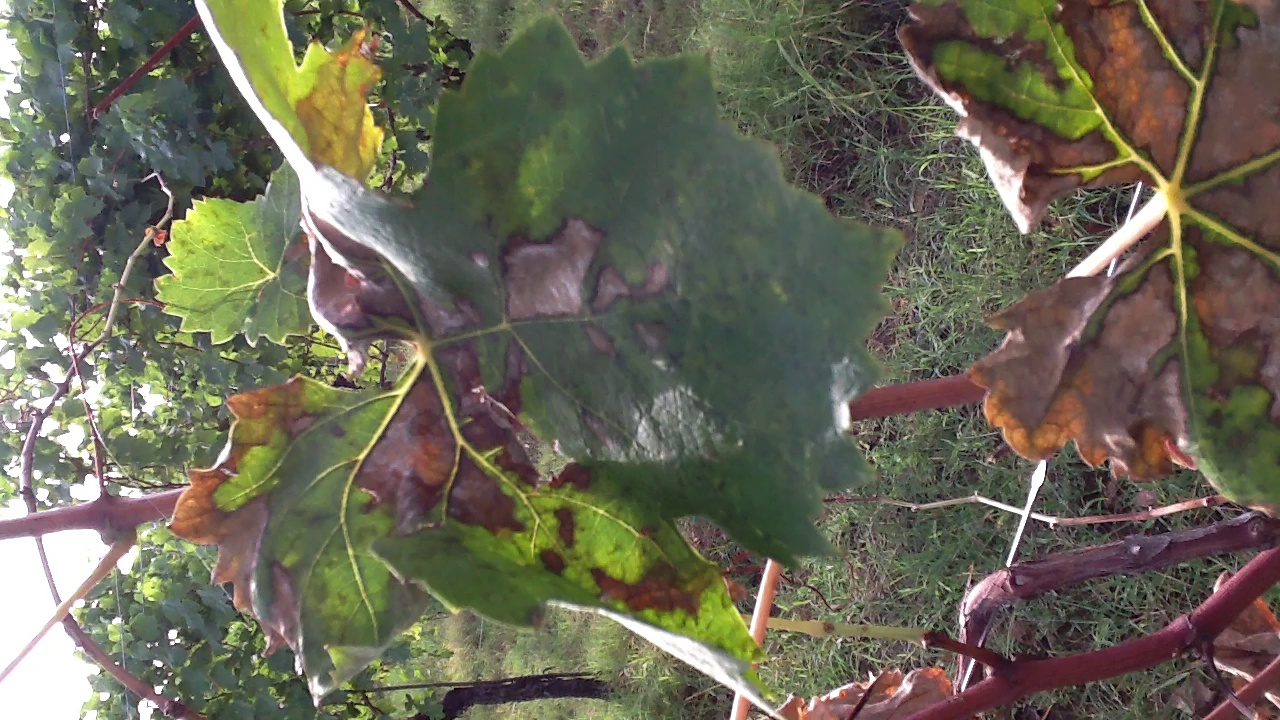
Label: esca